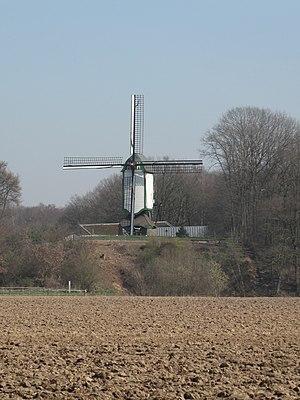
Melick est un village néerlandais situé dans la commune de Roerdalen, dans la province du Limbourg néerlandais. Le 1ᵉʳ janvier 2007, le village comptait 3 640 habitants.